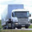
Label: truck